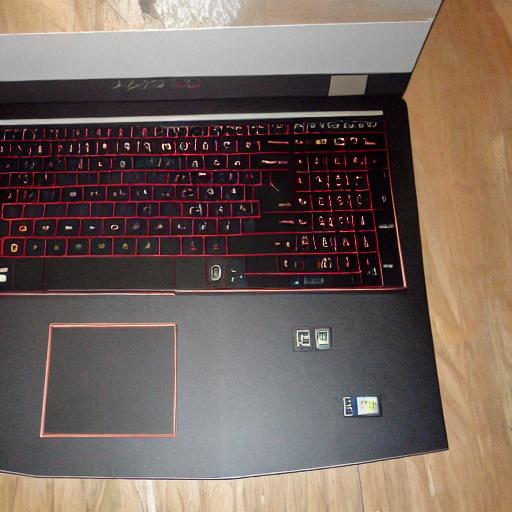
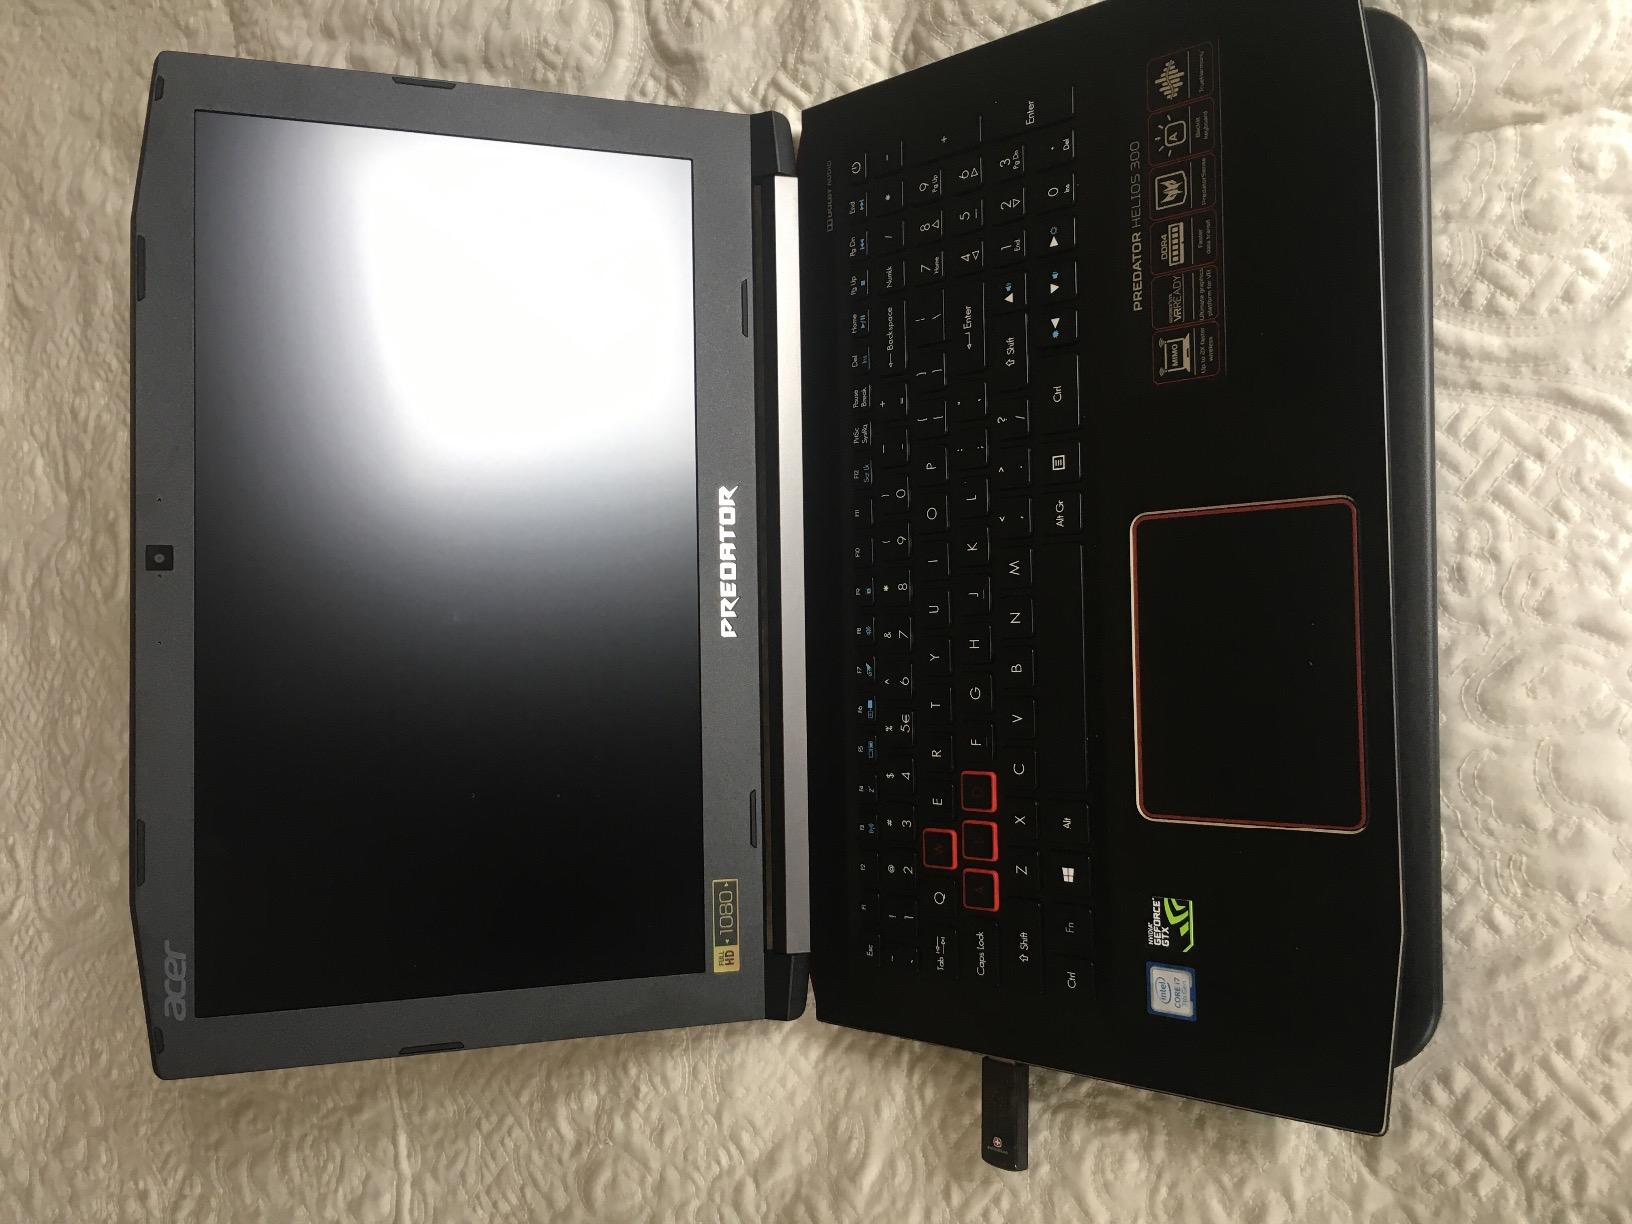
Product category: laptop
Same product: no